Congregational Church of Patchogue

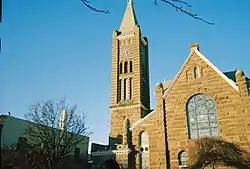
The clock tower of the Congregational Church of Patchogue

Congregational Church of Patchogue is a historic church at 95 East Main Street in Patchogue, New York.